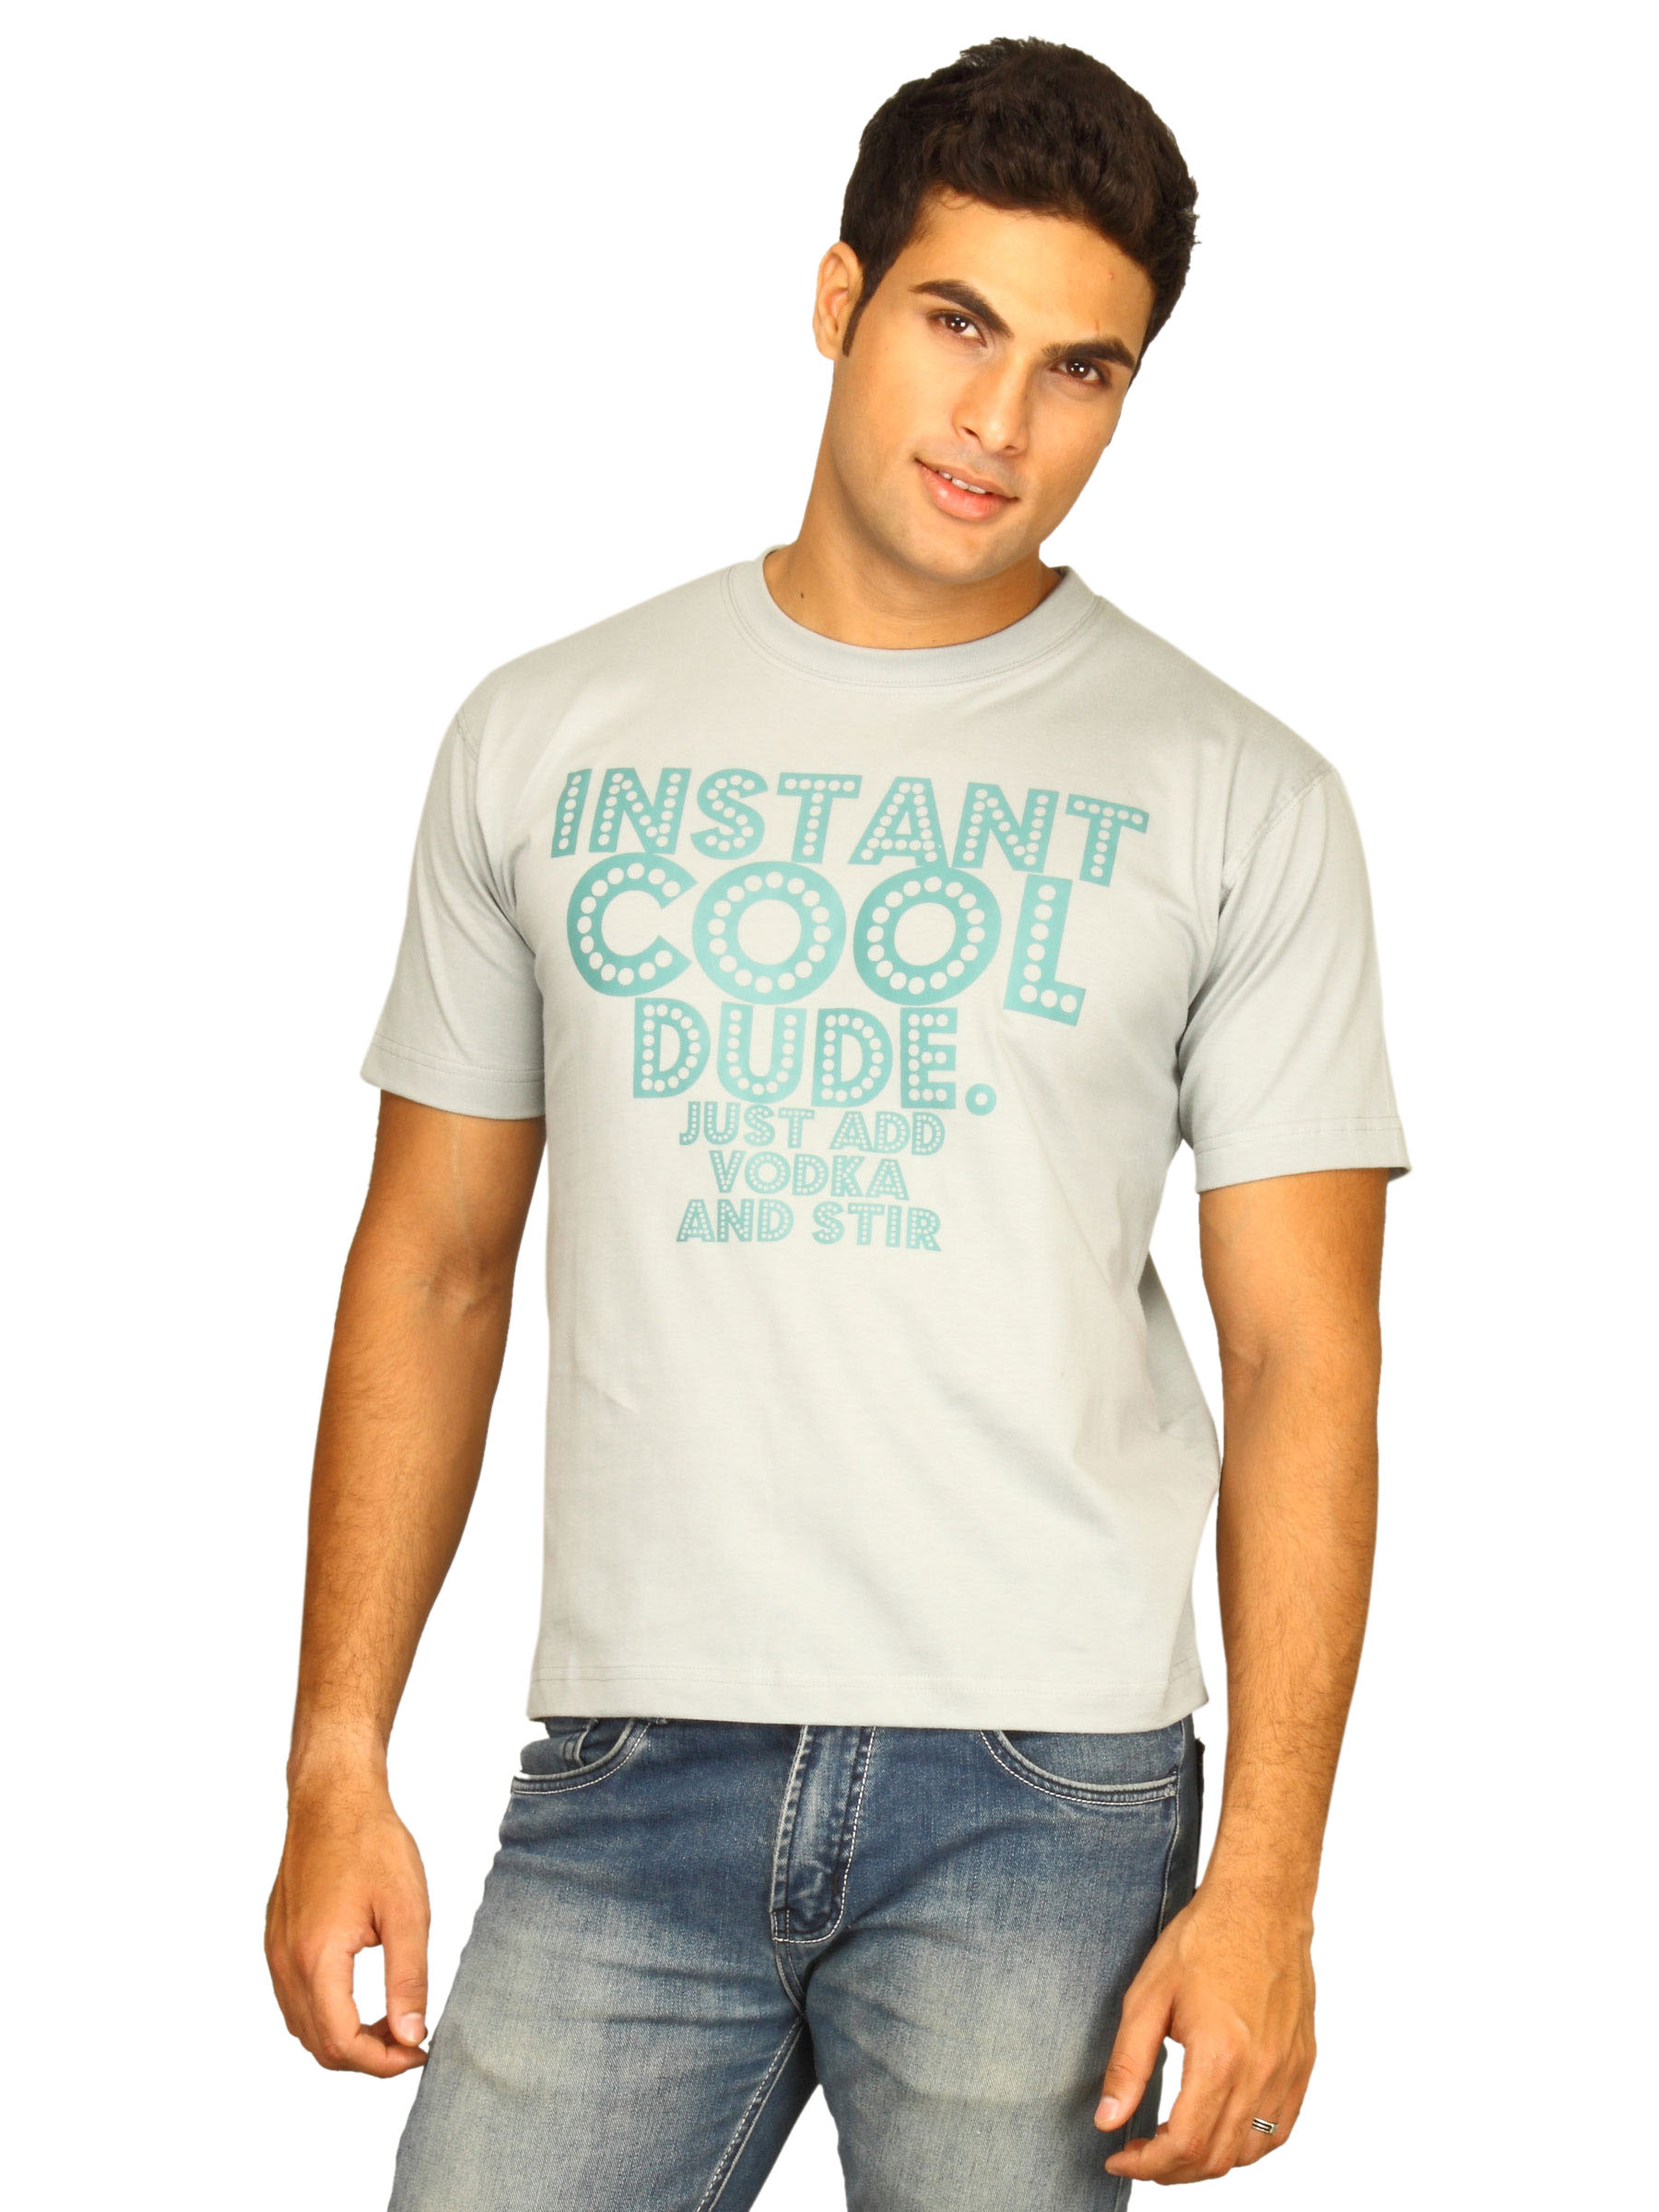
Tantra Men's Instant Grey T-shirt
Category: Apparel / Topwear / Tshirts
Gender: Men
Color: Grey
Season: Summer 2011
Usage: Casual